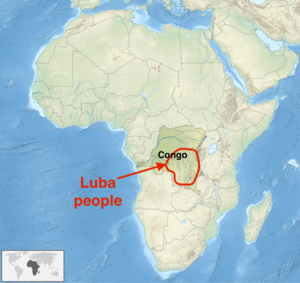
Les Lubas ou Baluba sont un peuple d’Afrique centrale établi principalement en République démocratique du Congo dans des anciennes années où ils constituent l'une des populations les plus nombreuses. Quelques communautés vivent aussi dans les pays voisins d'Afrique australe, notamment en Zambie et en Angola.